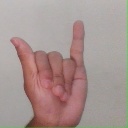
अक्षर: य